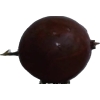
Label: gooseberry